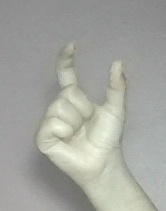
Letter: nun